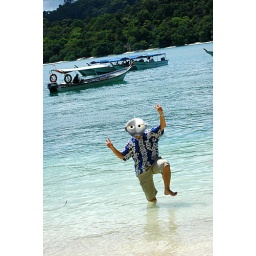
Me fooling around in the clear sea water